Castle Lodge, Ludlow

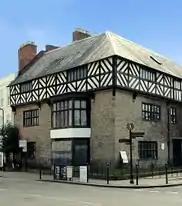
Castle Lodge

Castle Lodge is a medieval Tudor and Elizabethan architectural transition period house in Ludlow, Shropshire, situated close to Ludlow Castle. Scenes from the 1965 film version of Moll Flanders were shot here. Castle Lodge has one of the largest collections of oak panelling in England and dates from the early 13th century, rebuilt in 1580. In Tudor times it was the home of Elizabeth I's Master of Requests and was once used as a prison.